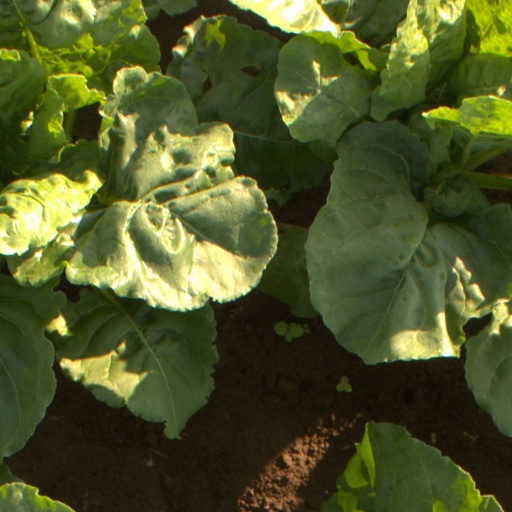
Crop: sugar beet